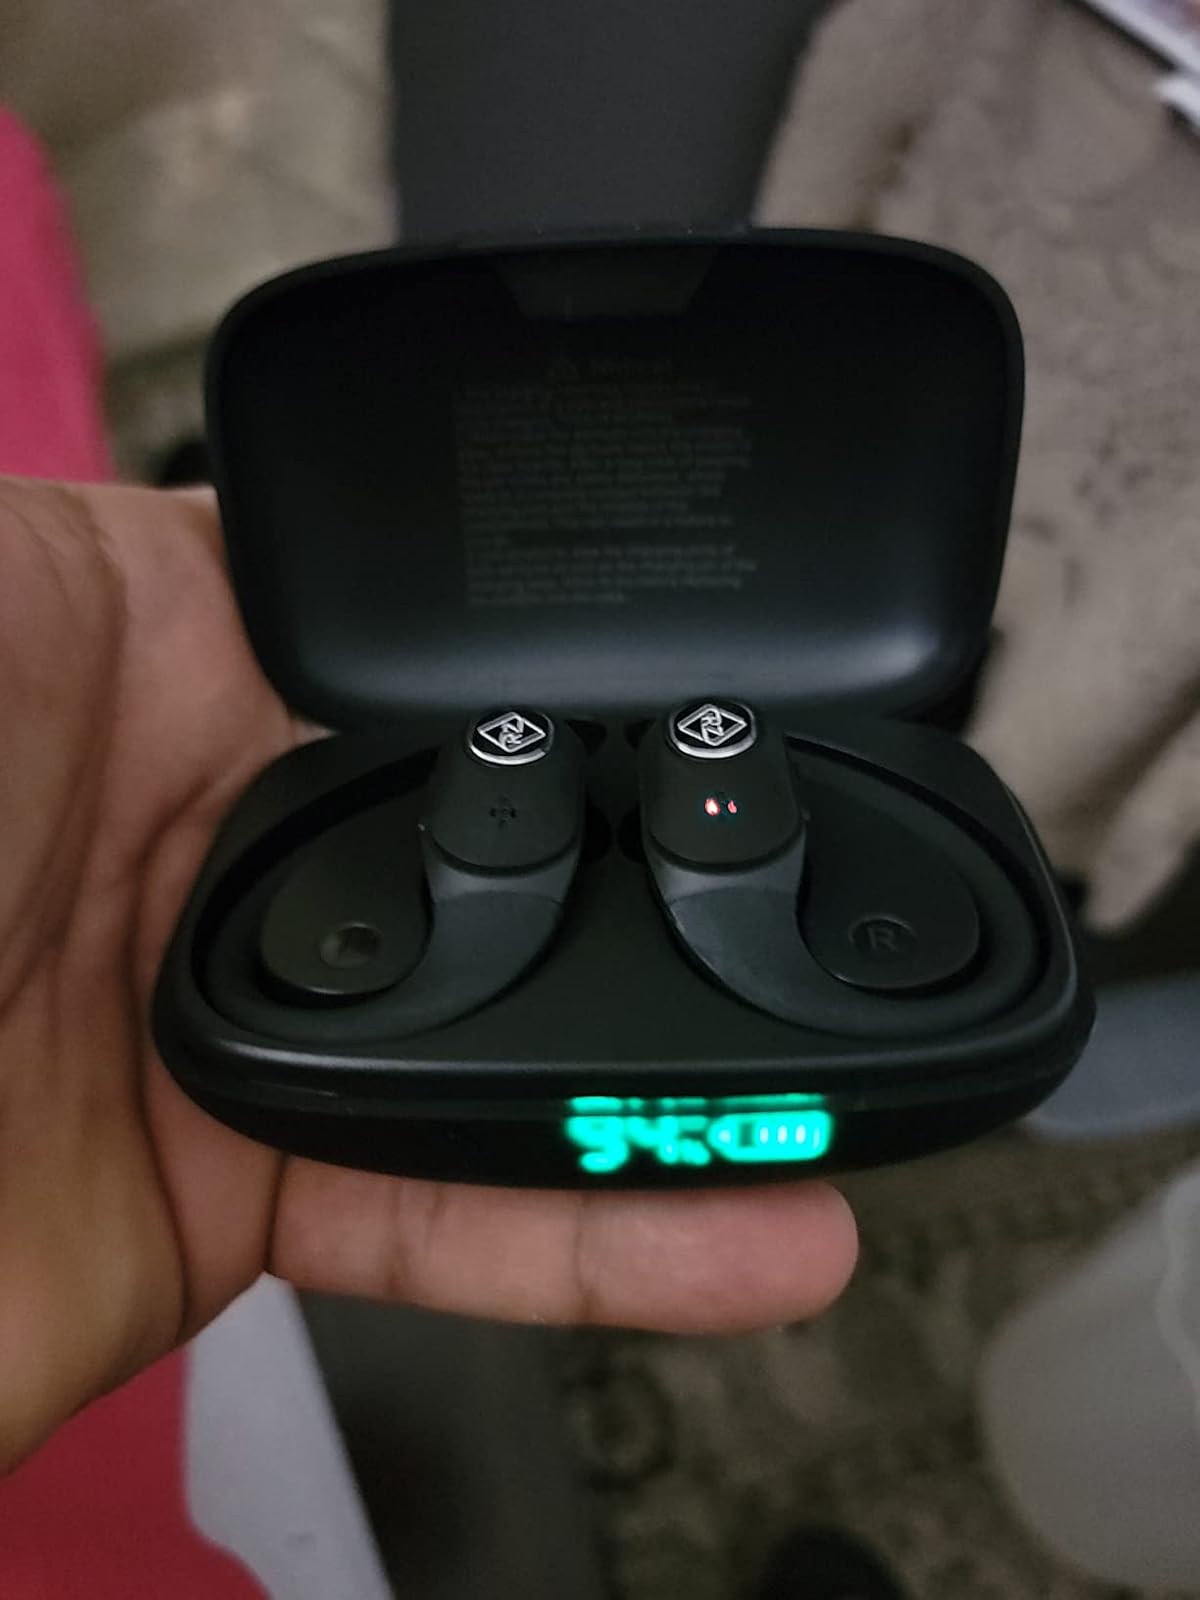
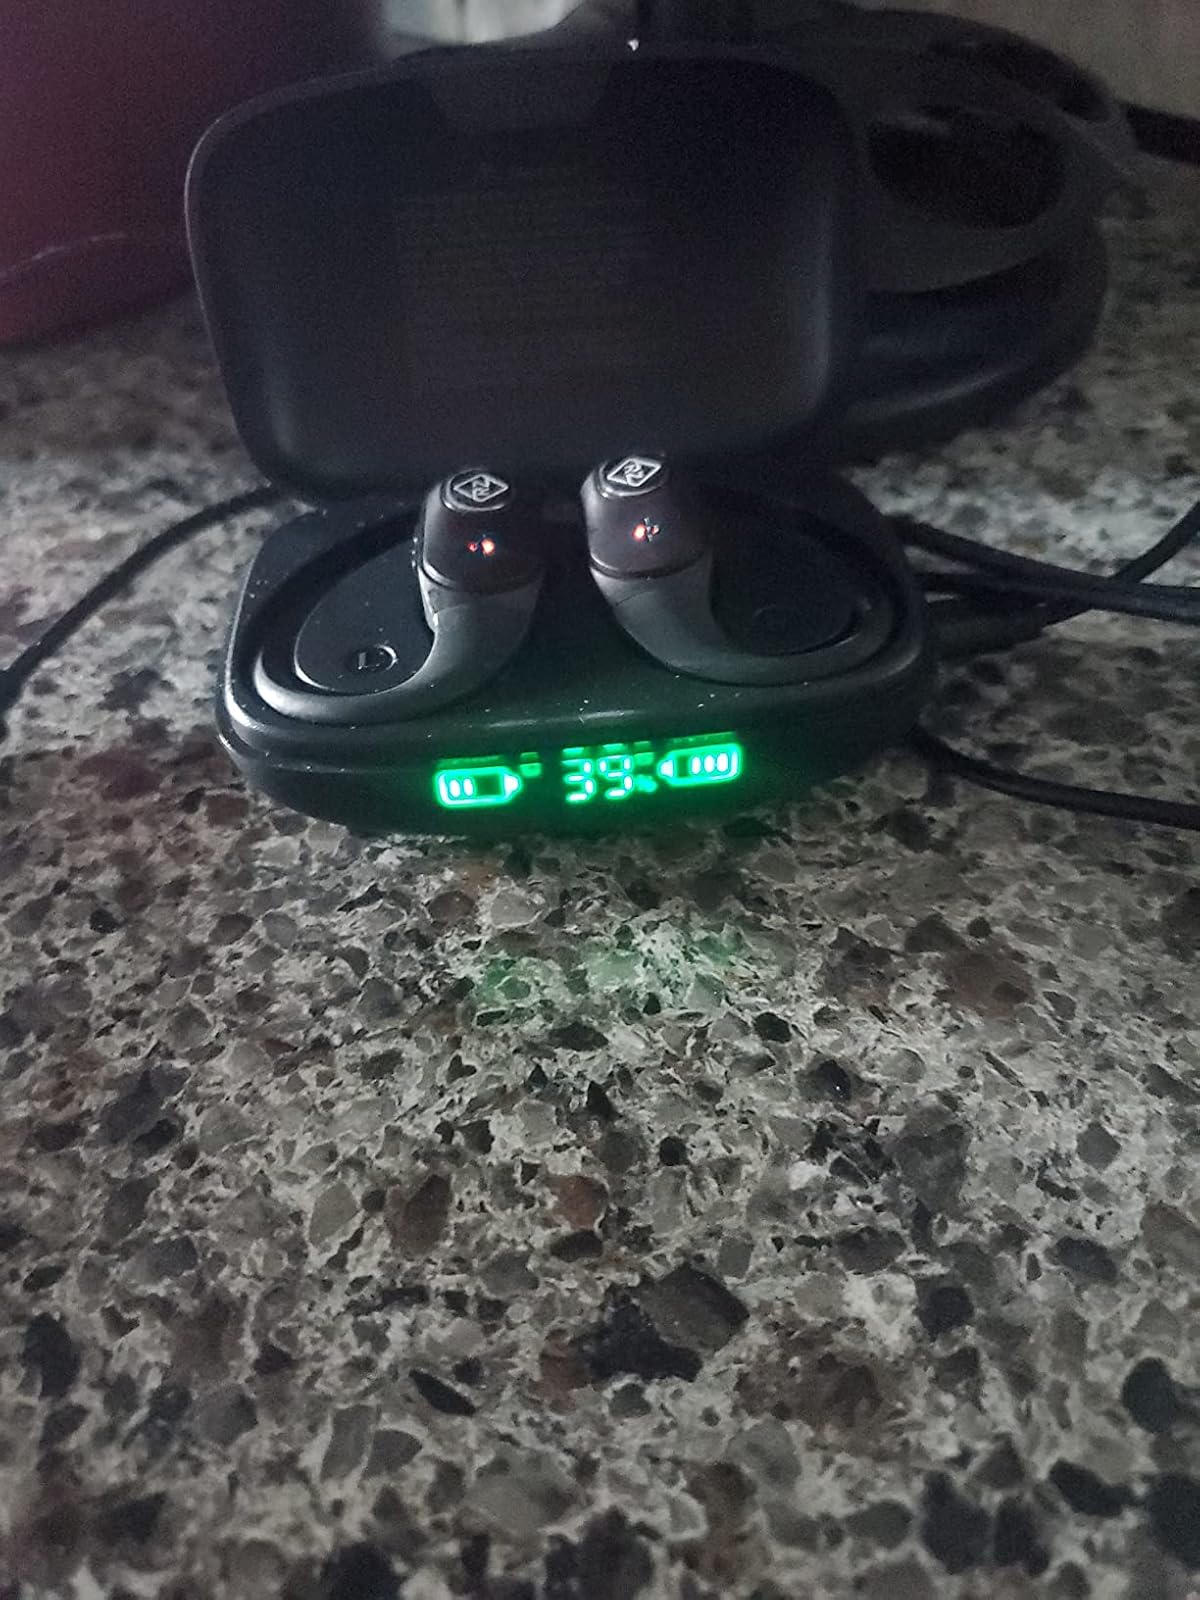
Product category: earbuds
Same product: yes